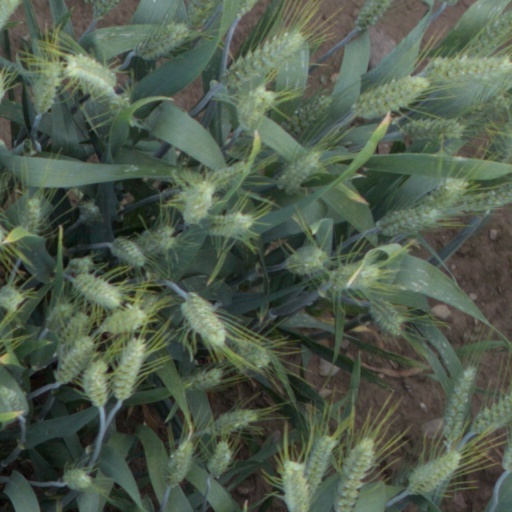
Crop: wheat